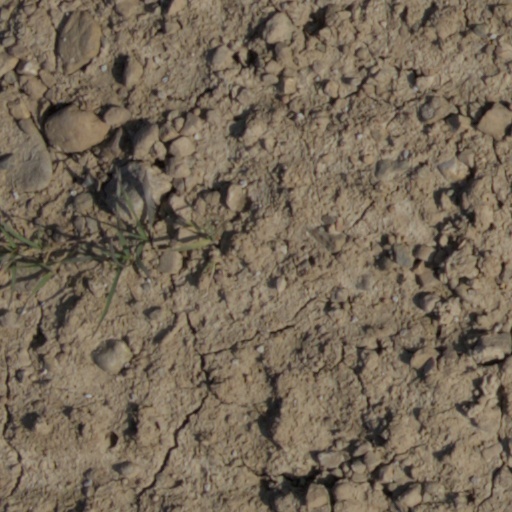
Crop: wheat